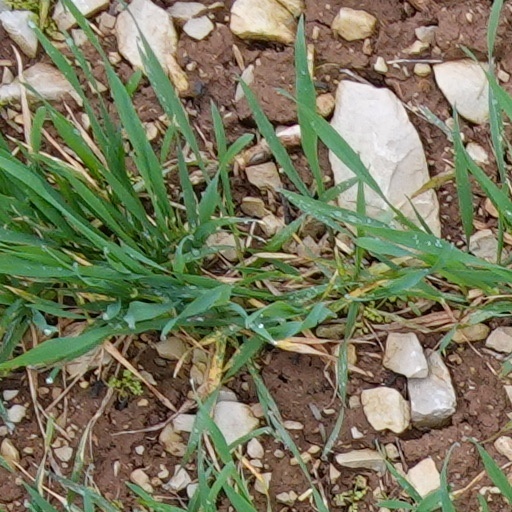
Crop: wheat